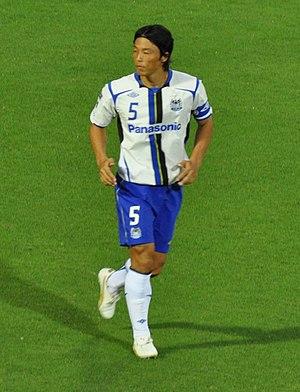
Satoshi Yamaguchi est un footballeur japonais né le 17 avril 1978 à Sakawa dans la préfecture de Kōchi au Japon.